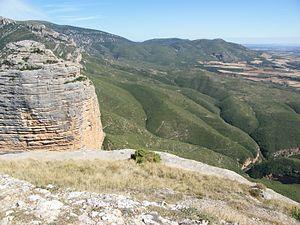
Salto de Roldán, au sommet de la Peña de San Miguel (ou Peña de Sen), tentative de vue sur le río Flumen
Le Salto de Roldán est une formation rocheuse située dans les Pyrénées espagnoles, près de Huesca, dans le Haut-Aragon.